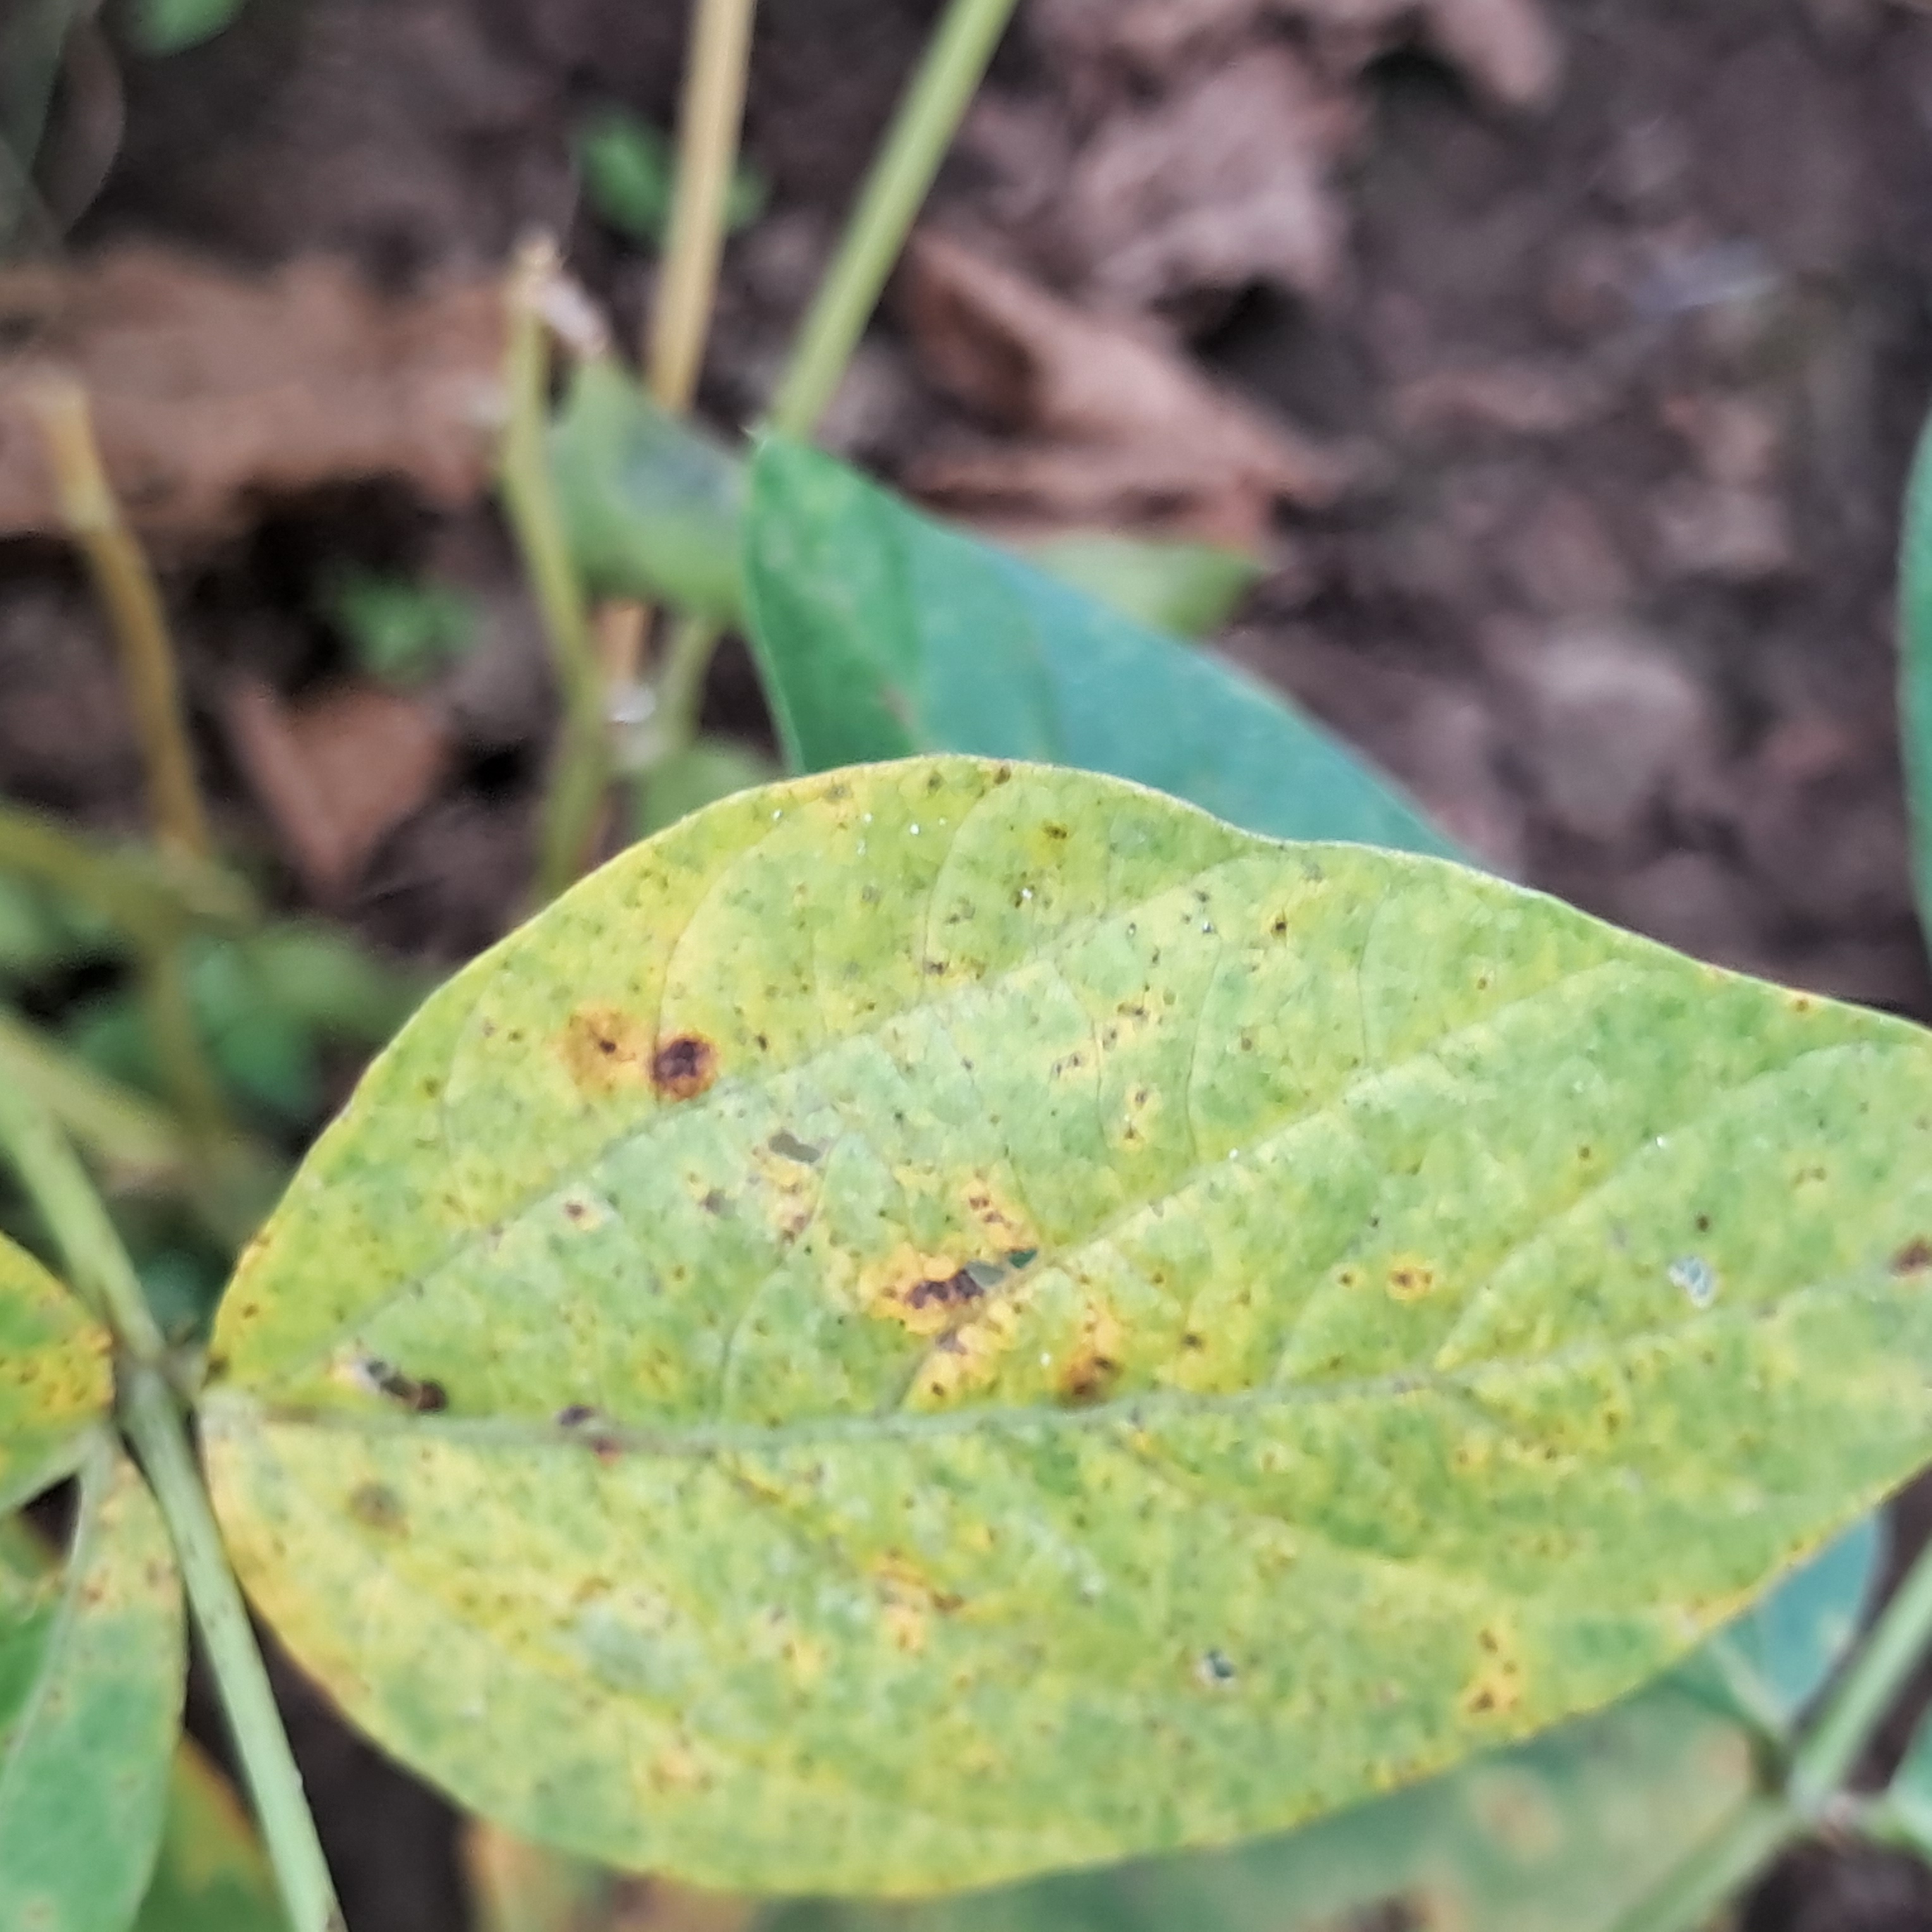
Label: Spectoria_Brown_Spot